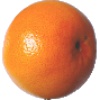
Label: pink_grapefruit